Aventura (manga)

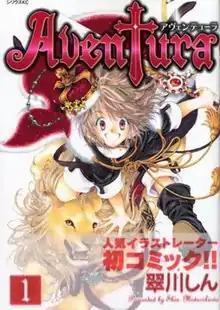
Cover of "Aventura" volume 1 as published by Kodansha

Aventura is a Japanese manga series written and illustrated by Shin Midorikawa. It has been serialized in "Monthly Shōnen Sirius". As of February 2009, Kodansha has published 3 "bound volumes" of the manga.